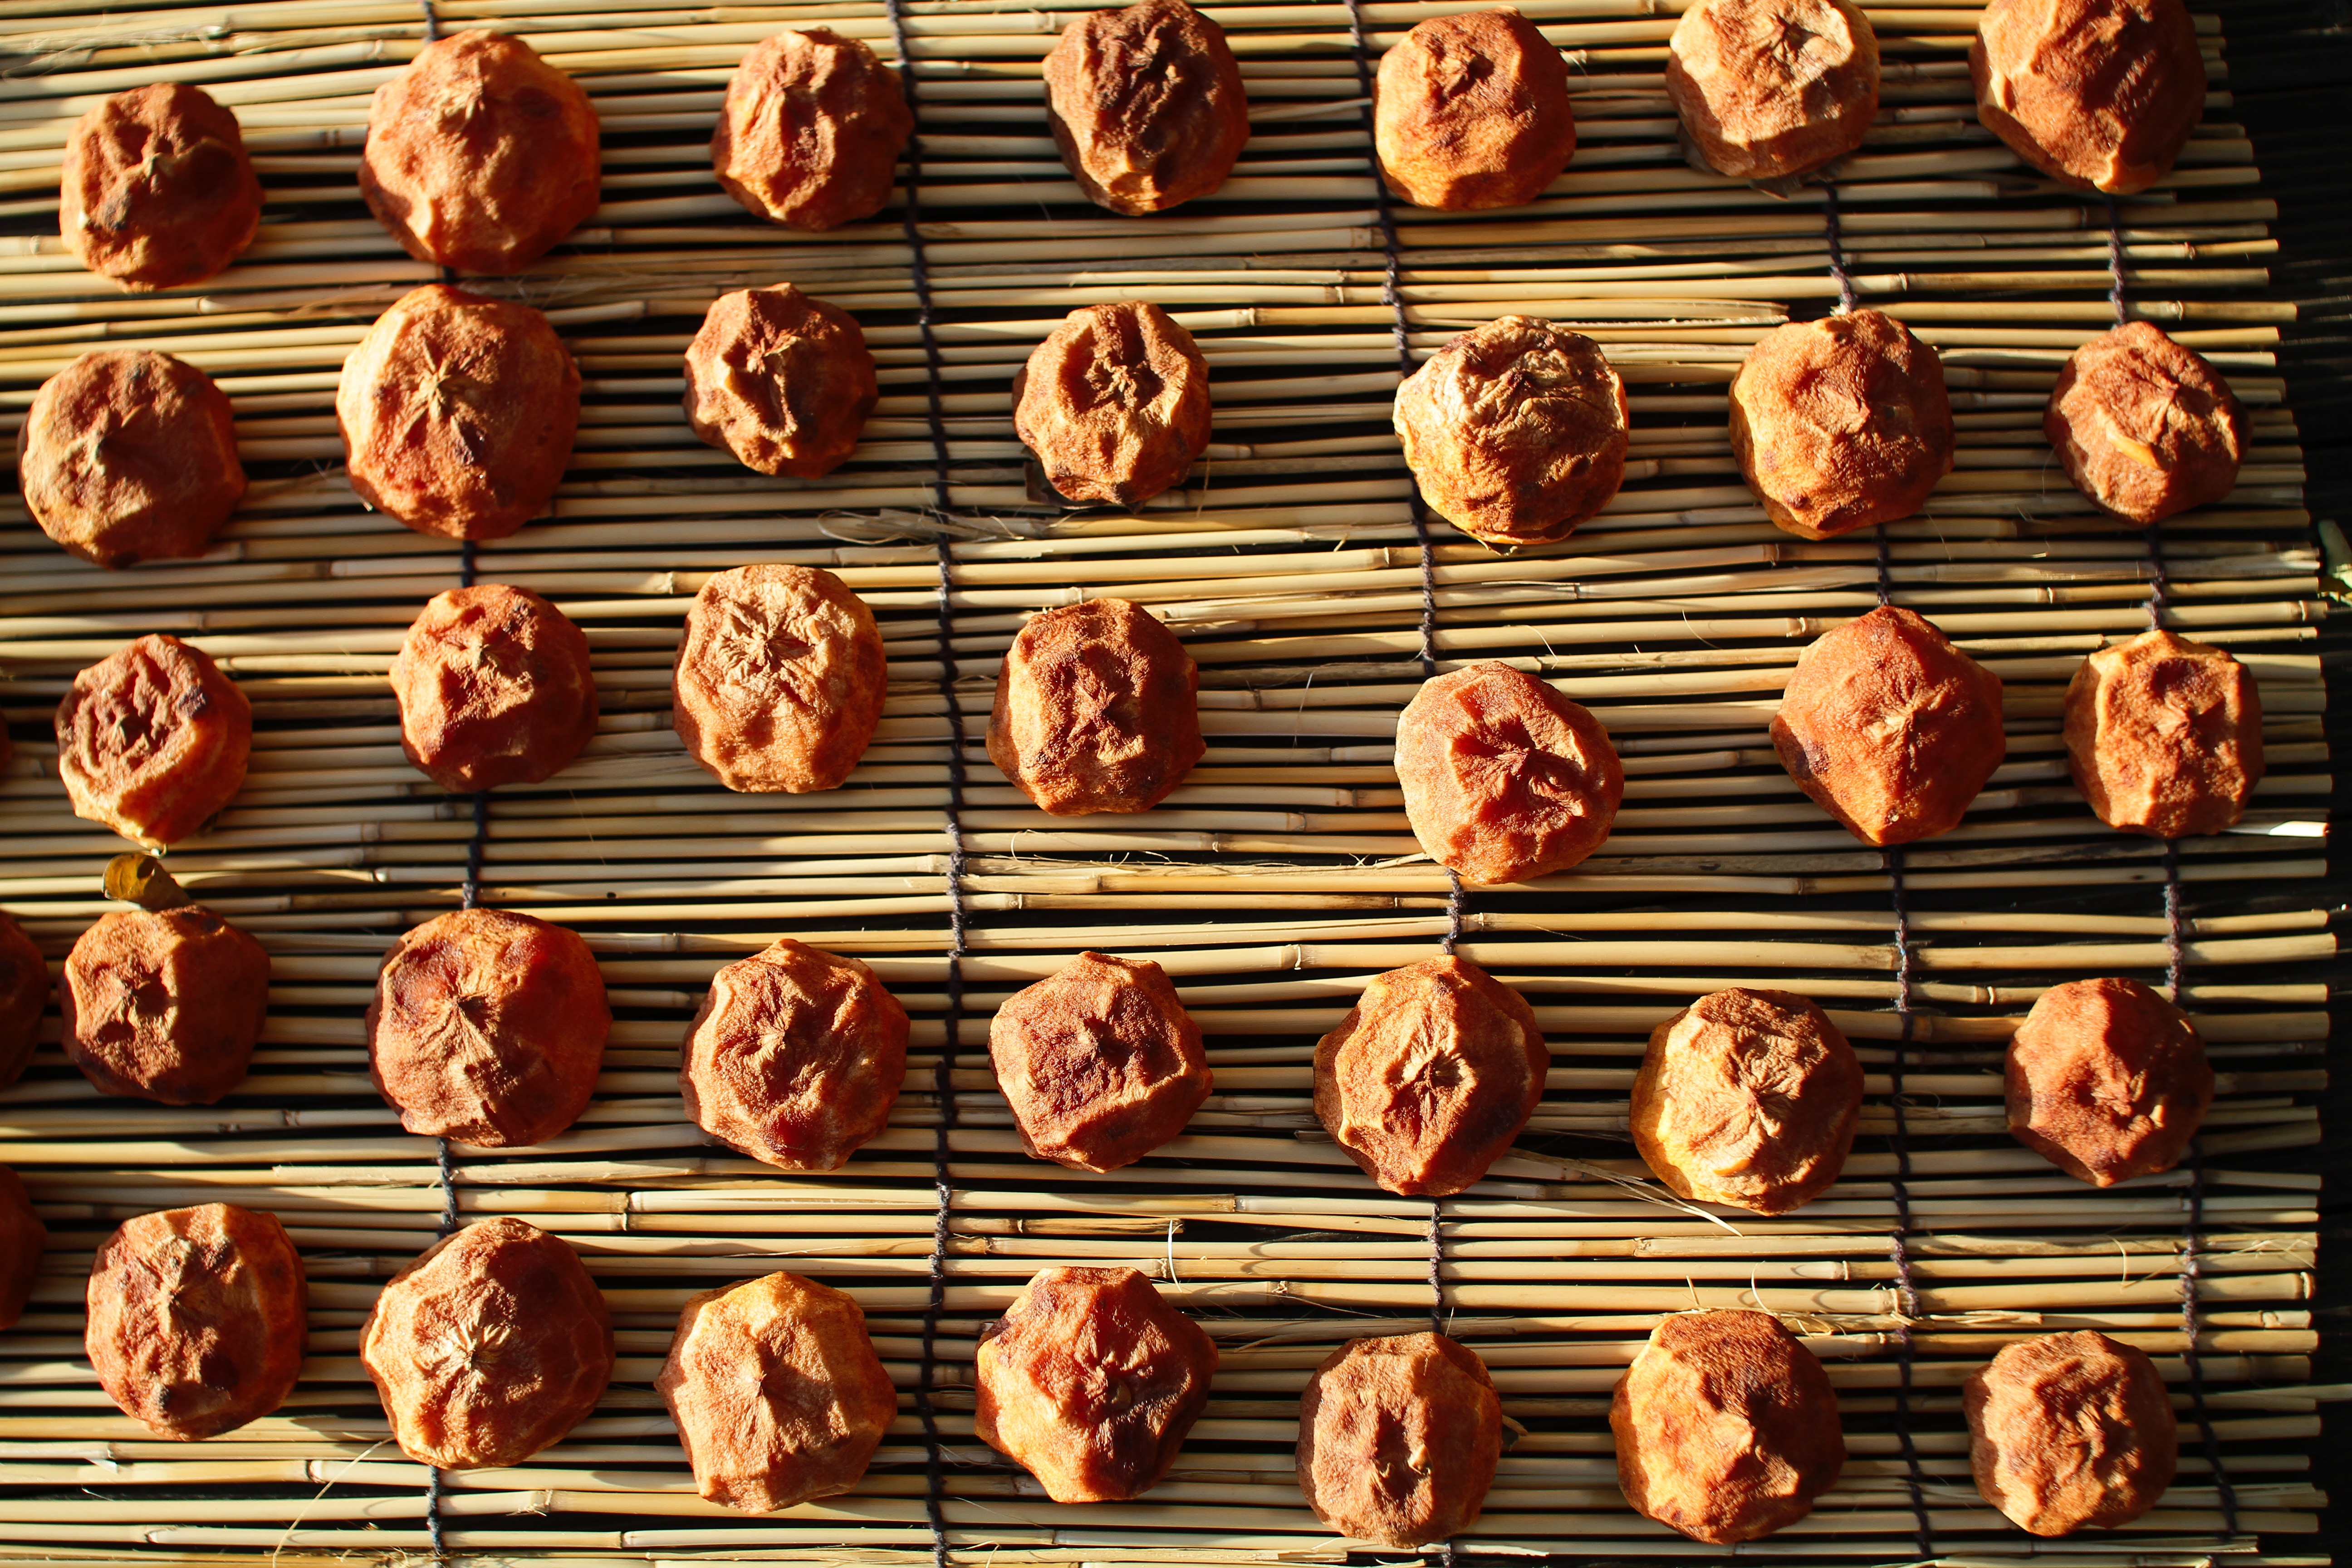
fruit, dish, food, produce, autumn, baking, dessert, cuisine, bakery, persimmon, baked goods, praline, dried persimmon, snack food